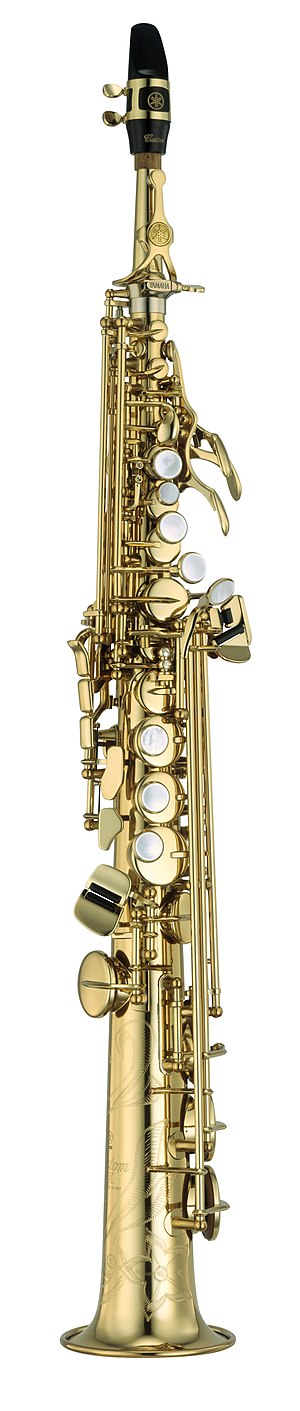
Sopransaxofon
Sopransaxofon.
Sopransaxofon eller nogle gange blot omtalt som sopransax er en type saxofon, en træblæser, som blev opfundet i 1840'erne. Sopransaxofonen er det tredjemindste medlem af saxofon-familien, som består af soprillo, sopranino, sopran, alt, tenor, baritone, bas, contrabassaxofon og tubax.